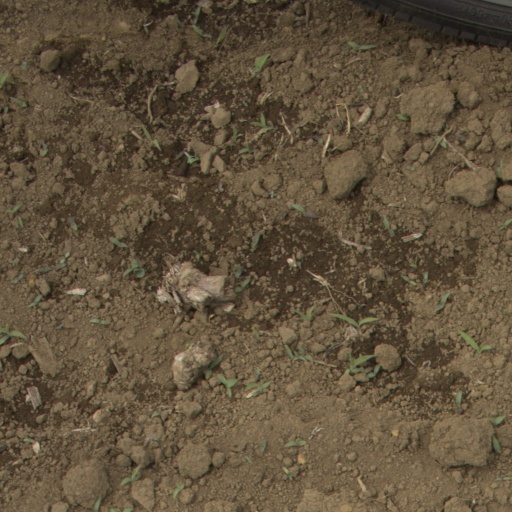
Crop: Jerusalem artichoke